Jacques Durandi

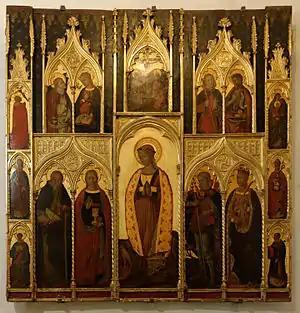
Saint Margaret retable in Fréjus Cathedral

Jacopo Durandi (ca. 1410 – 1469) was an Italian painter active in France. Together with his brother Cristoforo, he worked in Nice. Very little is known of his life, but a few of his works have survived. The main one is the Saint Margaret retable in the Fréjus Cathedral. Another retable, originally from Lucéram, is now kept in the Musée des Beaux-Arts de Nice.